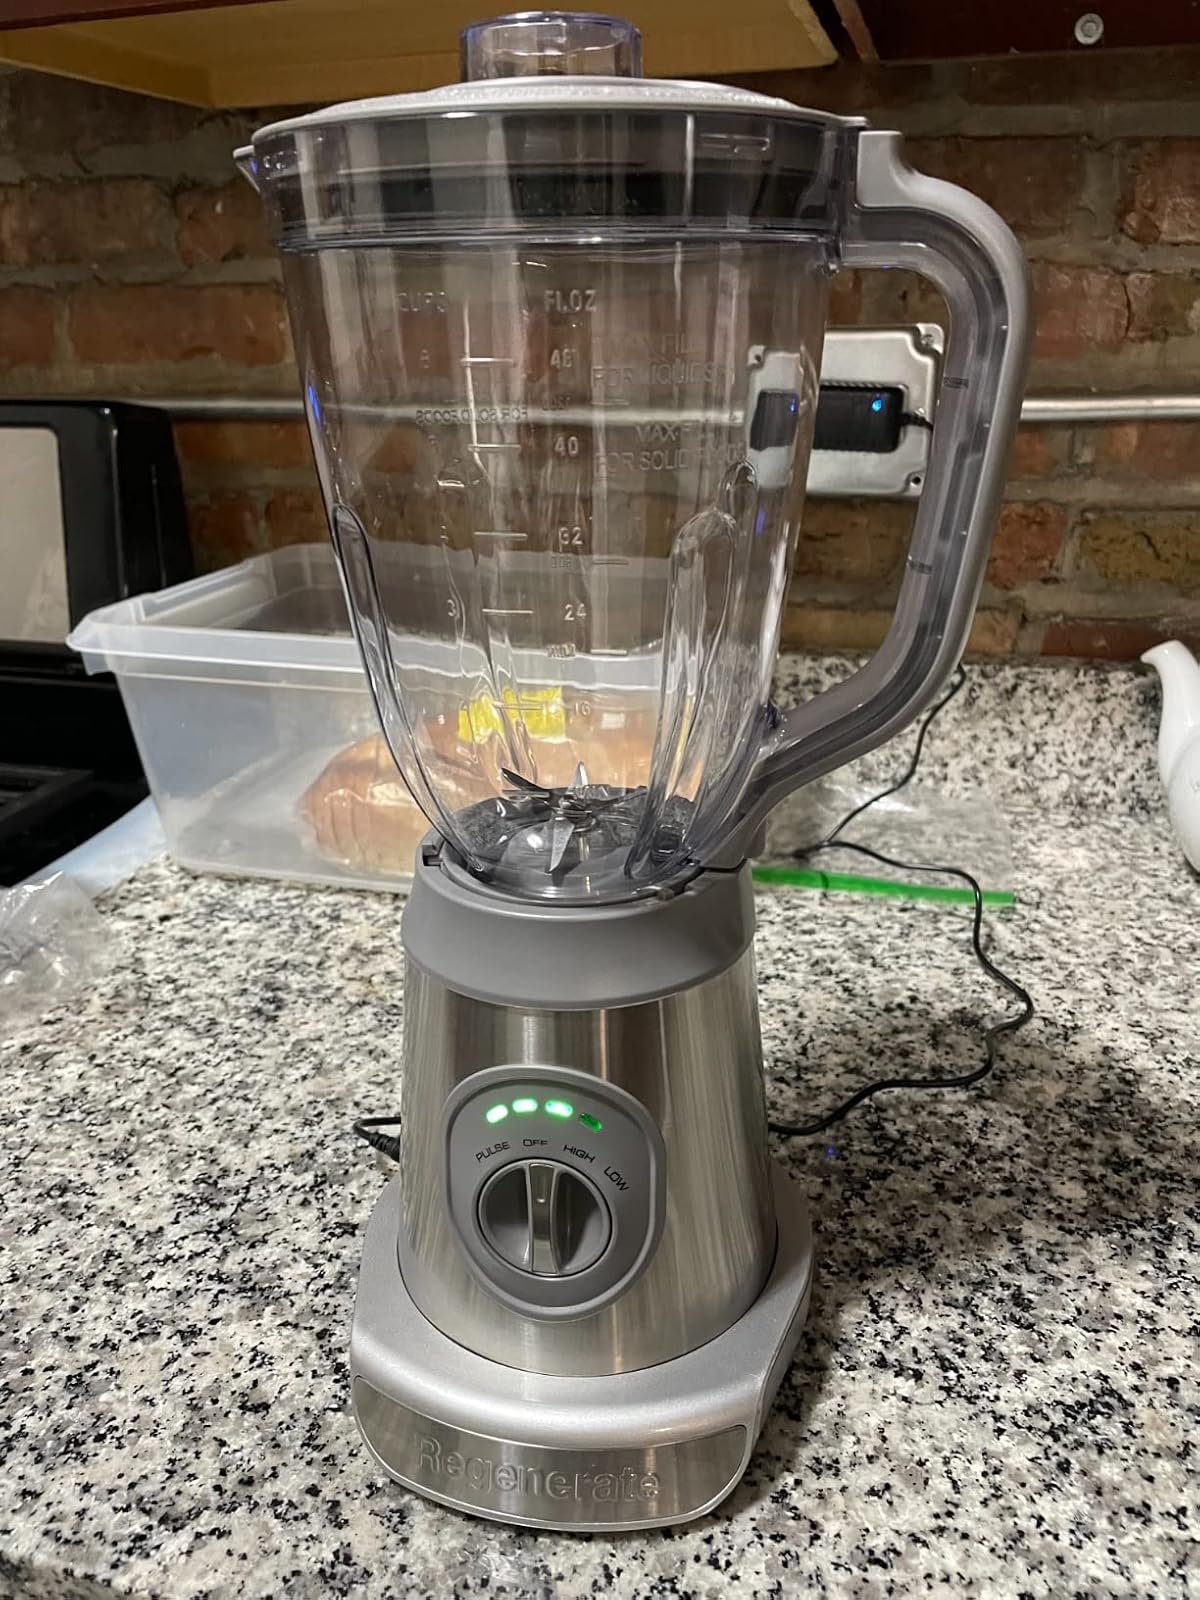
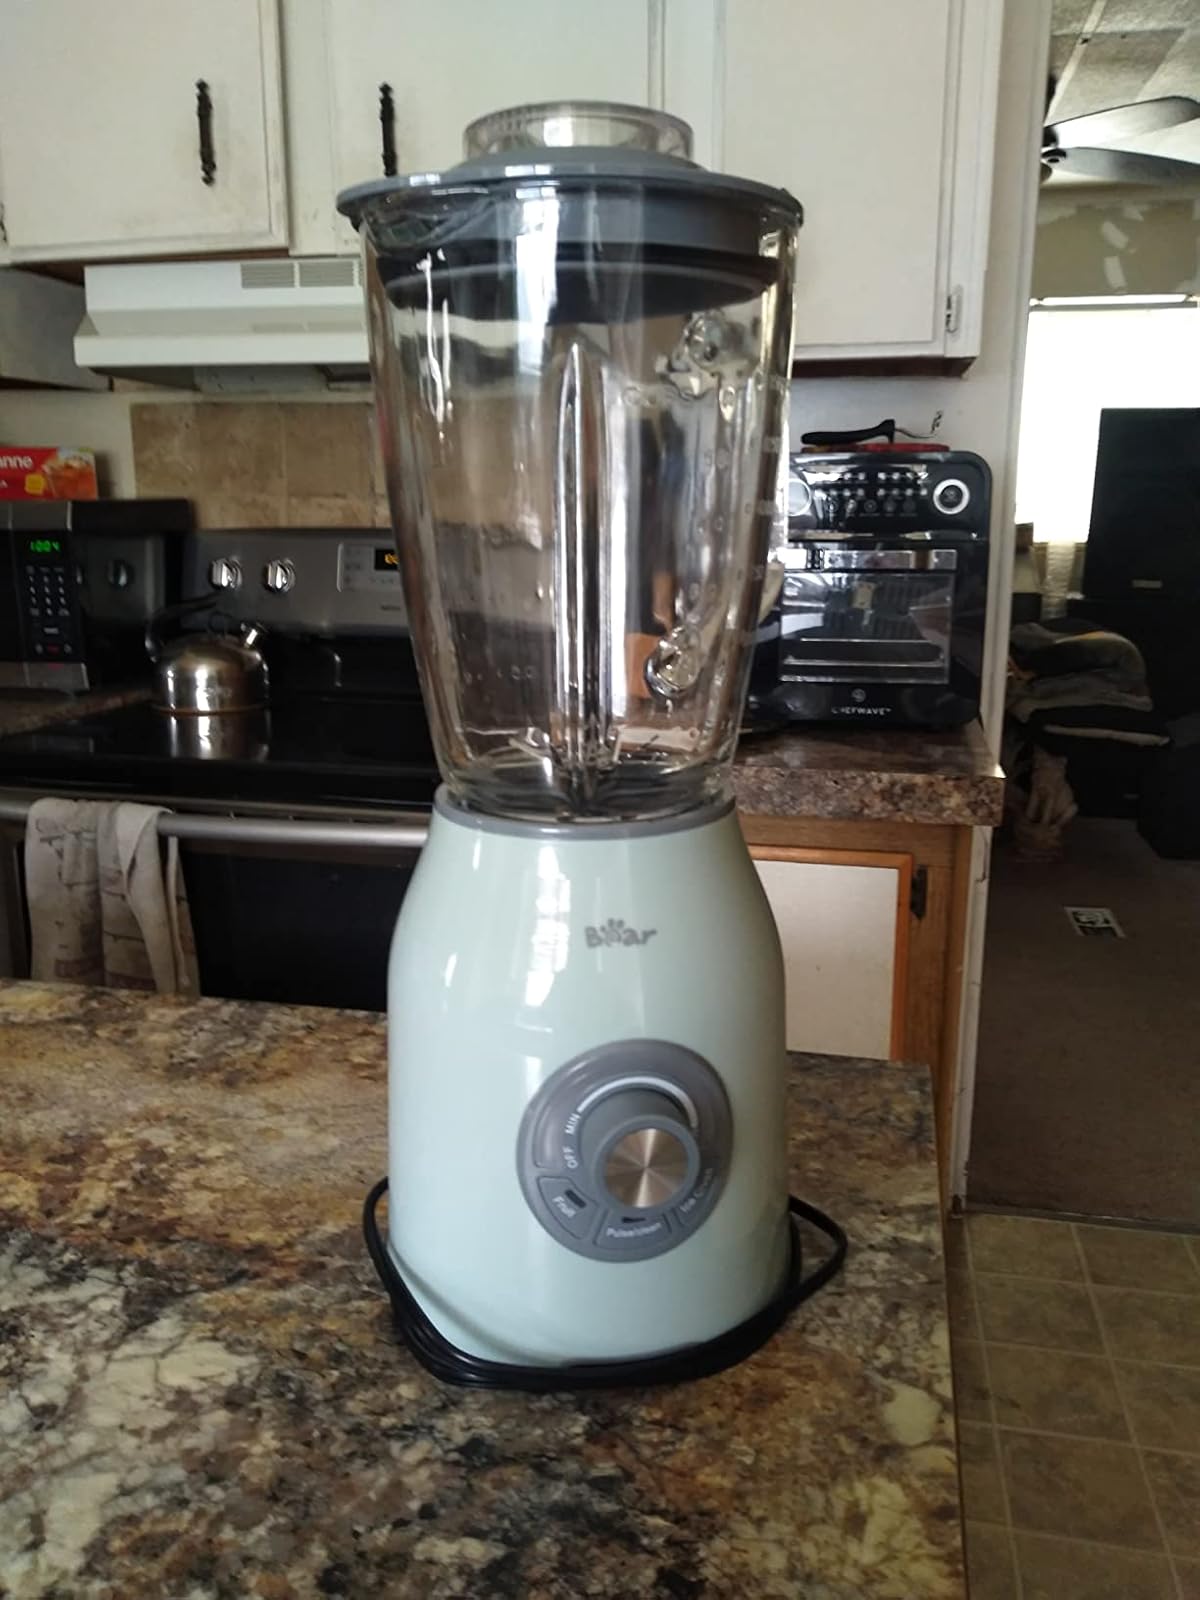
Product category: items_blender
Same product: no